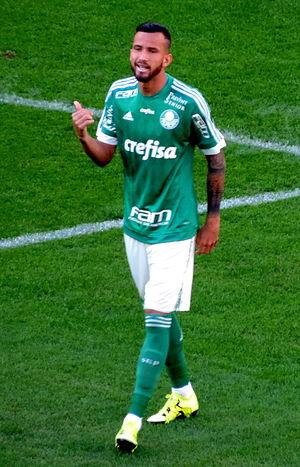
Leandro Marcos Pereira, né le 13 juillet 1991, connu sous le nom de Leandro Pereira ou simplement Leandro, est un footballeur brésilien évoluant au poste d'avant-centre au Sanfrecce Hiroshima, en prêt du Matsumoto Yamaga.